Gmina Główczyce

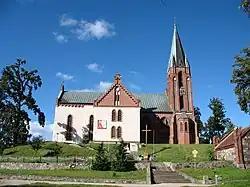

Gmina Główczyce contains the villages and settlements of Ameryka, Będziechowo, Będzimierz, Borek Skórzyński, Budki, Bukowski Młyn, Cecenówko, Cecenowo, Choćmirówko, Choćmirowo, Ciemino, Czarny Młyn, Dargoleza, Dochówko, Dochowo, Drzeżewo, Gać, Gatka, Główczyce, Górzyno, Gorzysław, Gostkowo, Izbica, Karolin, Karpno, Klęcinko, Klęcino, Kokoszki, Lipno, Lisia Góra, Michałowo, Mokre, Murowaniec, Następowo, Nowe Klęcinko, Olszewko, Pękalin, Pobłocie, Podole Wielkie, Przebędowo Słupskie, Rówienko, Równo, Rumsko, Rzuski Las, Rzuszcze, Siodłonie, Skórzyno, Stowięcino, Święcino, Szczypkowice, Szelewo, Warblino, Wielka Wieś, Wolinia, Wykosowo, Zawada, Żelkowo, Zgierz, Zgojewko, Zgojewo and Żoruchowo.